Mary Roberts (painter)

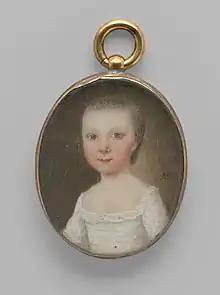
"Henrietta Middleton", c. 1752-58, watercolor on ivory, in the collection of the Metropolitan Museum of Art

Mary Roberts (died 1761) was an American miniaturist active in Charleston, South Carolina in the 1740s and 1750s. One of the earliest American miniaturists, and the first woman recorded as working in the medium in the American colonies, she is also believed to have painted the first watercolor-on-ivory miniature in the colonies.